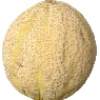
Label: Cantaloupe 2